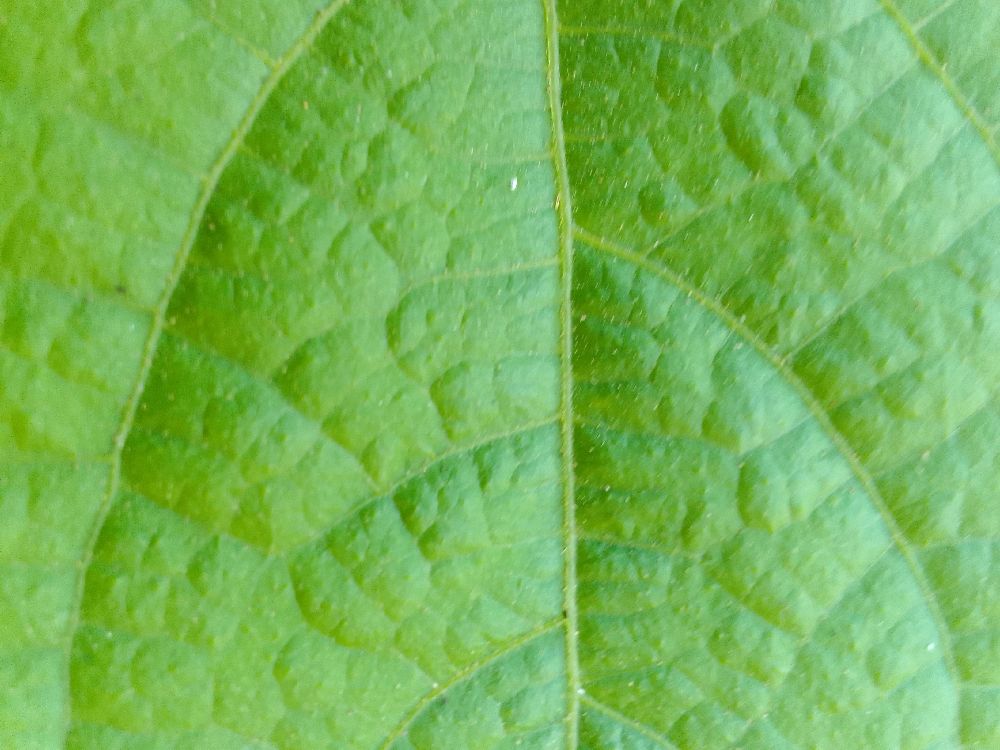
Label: healthy